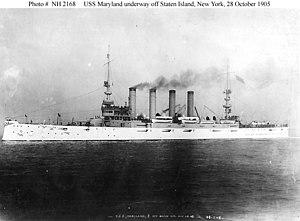
L'USS Maryland (ACR-8) est un cuirassé de la classe Pennsylvania de la Marine des États-Unis.
La classe Pennsylvania fut une classe de croiseur cuirassé construite pour la marine américaine au début du XXᵉ siècle.